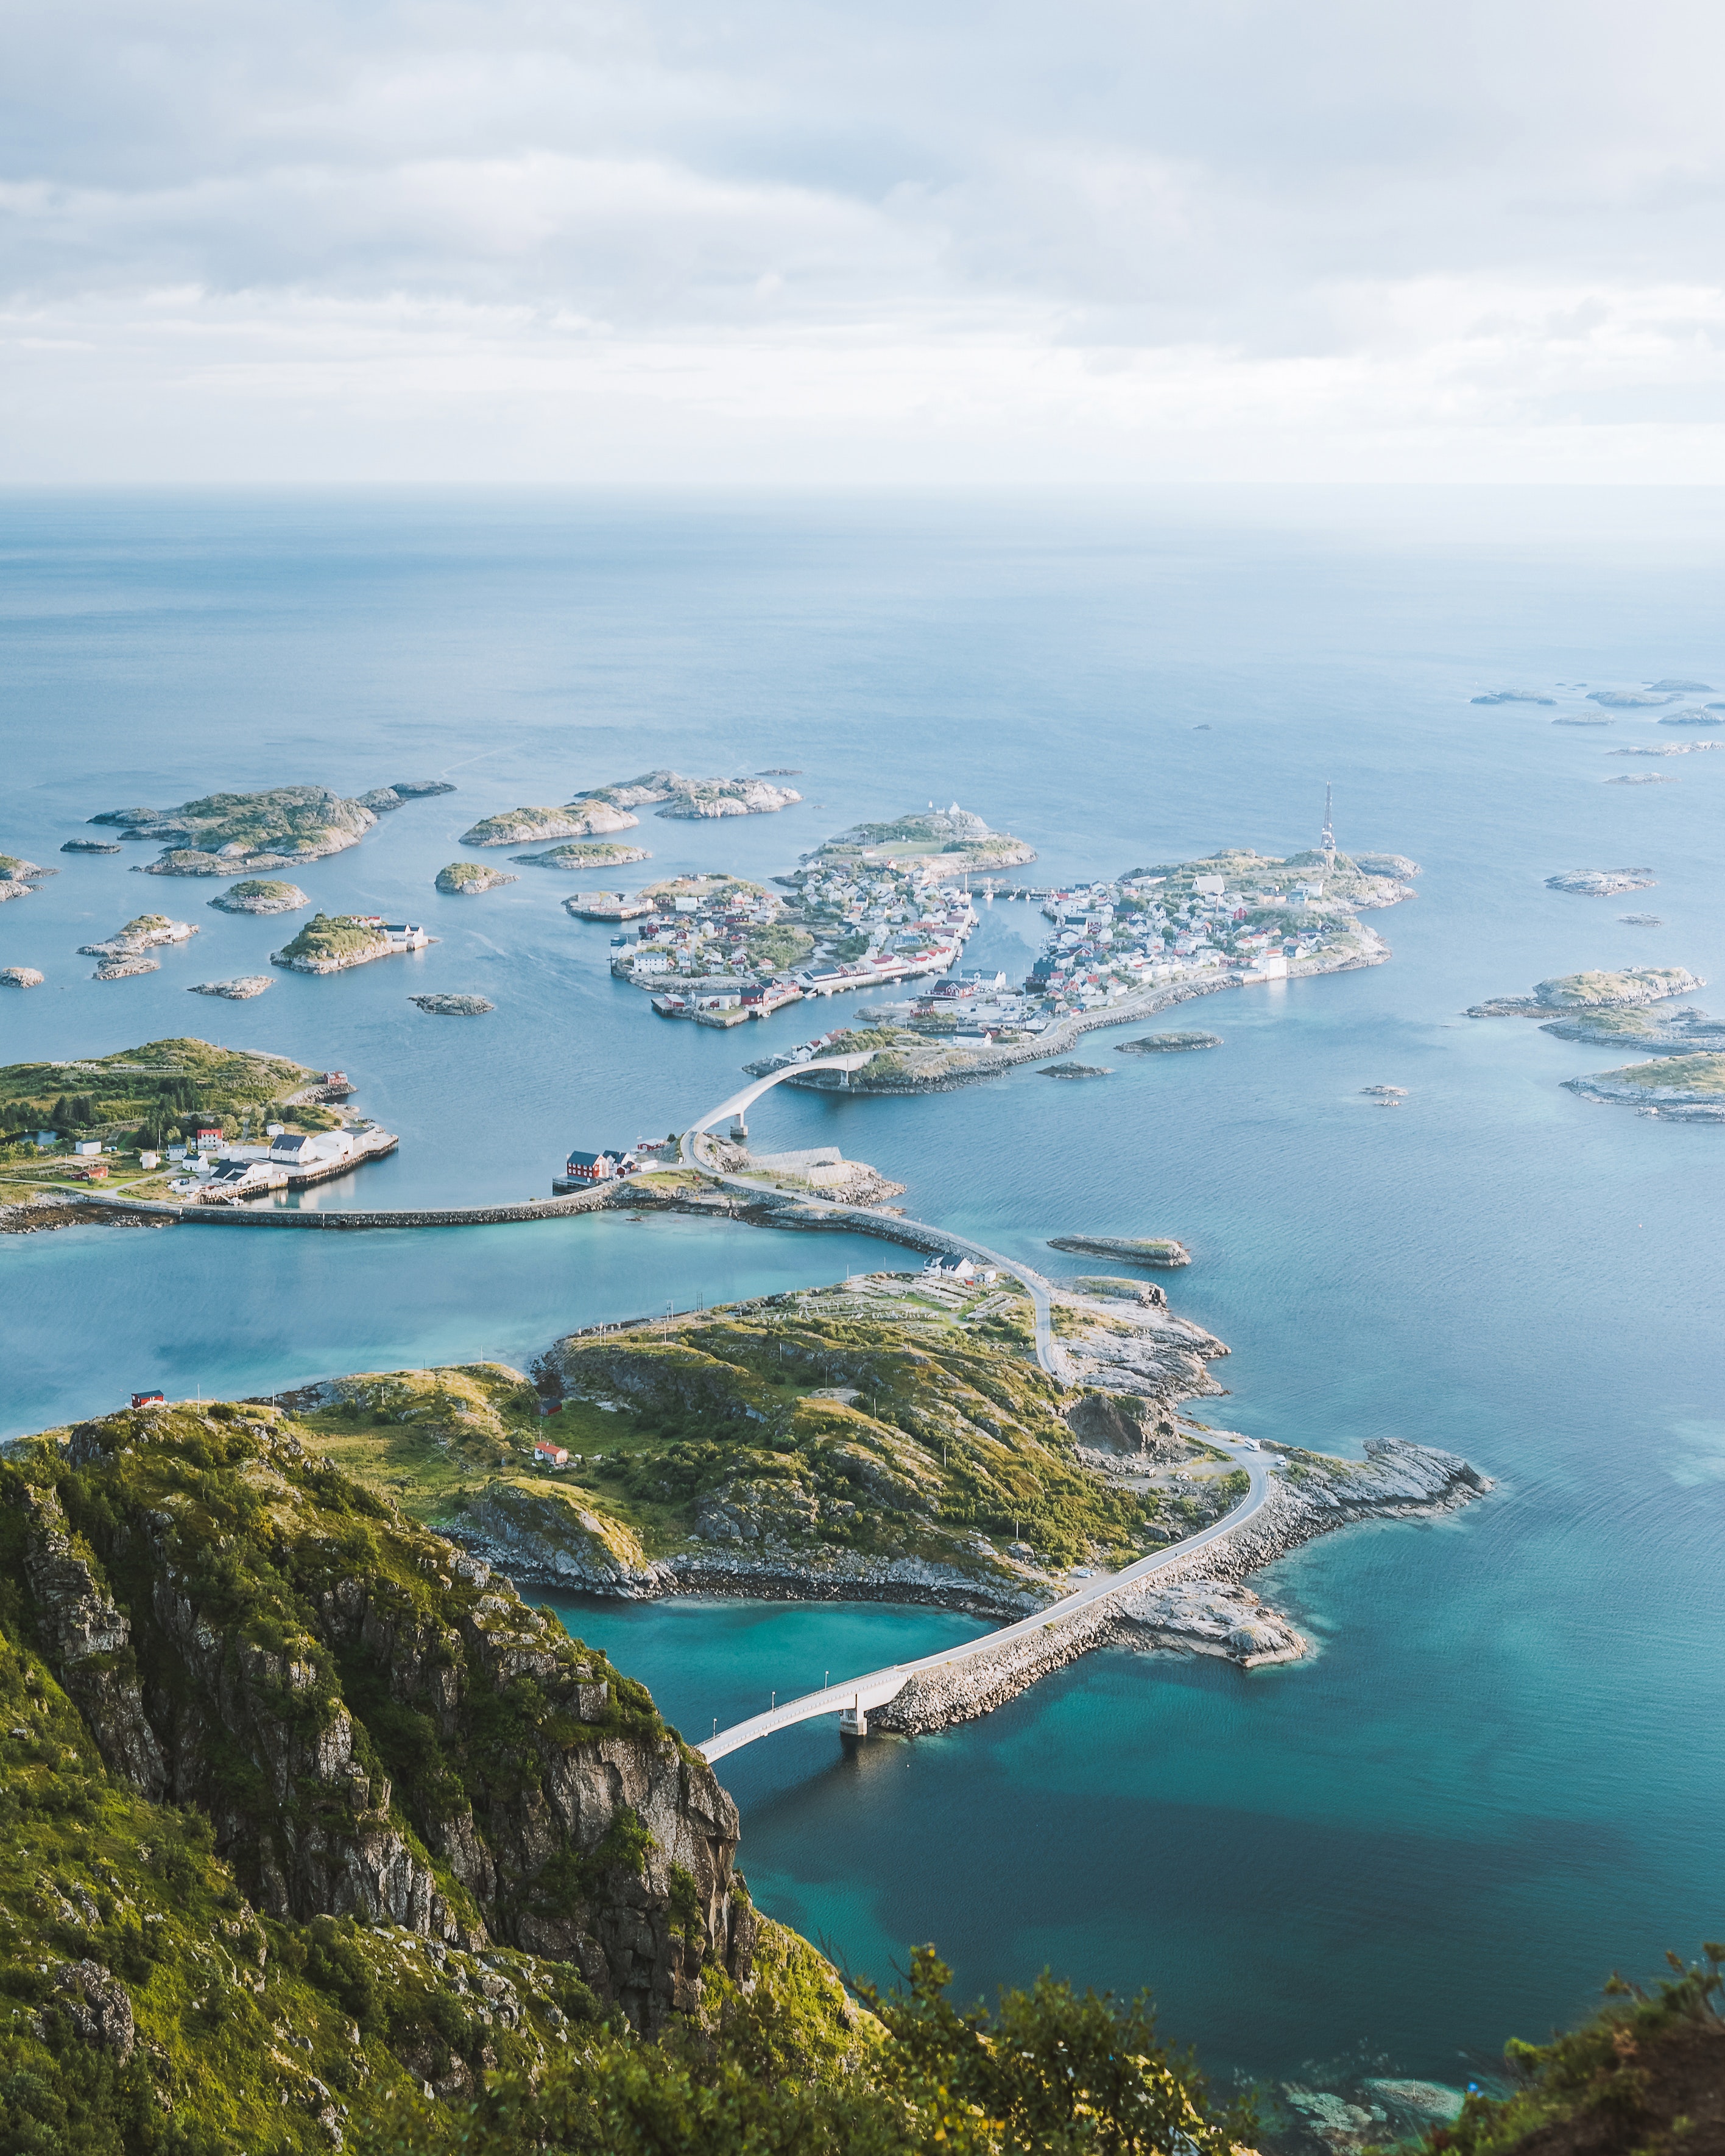
body of water, coast, headland, sea, coastal and oceanic landforms, sky, promontory, natural landscape, ocean, cape, inlet, bay, peninsula, aerial photography, archipelago, sound, cove, island, bird's eye view, bight, tourism, landscape, photography, islet, rock, vacation, cloud, tropics, channel, terrain, cliff, mountain, strait, beach, klippe